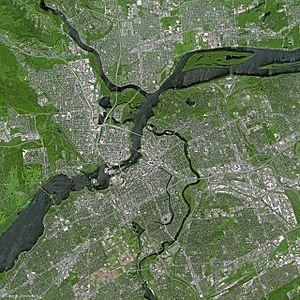
La région de la capitale nationale est la désignation fédérale officielle pour la capitale canadienne Ottawa, la ville voisine de Gatineau et ses environs. Elle est aussi appelée Ottawa-Gatineau. En 2016, la région de la capitale nationale a une population totale de 1 323 783 habitants et couvre une superficie de 5 318,36 km² entre les provinces de l'Ontario et du Québec. Elle correspond largement à la division de recensement d'Ottawa-Gatineau plus un certain nombre de petites municipalités voisines. C'est l'unique aire urbaine au Canada qui traverse une frontière provinciale.
Ottawa est la capitale du Canada. La ville est située dans l'est de l'Ontario, sur la rive sud de la rivière des Outaouais, face à la ville québécoise de Gatineau.